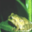
Label: frog